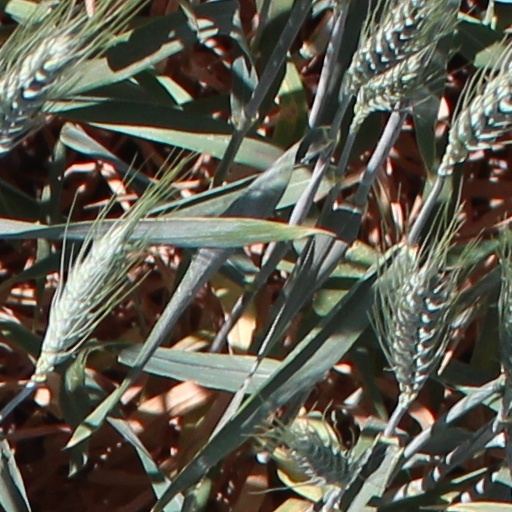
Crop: wheat